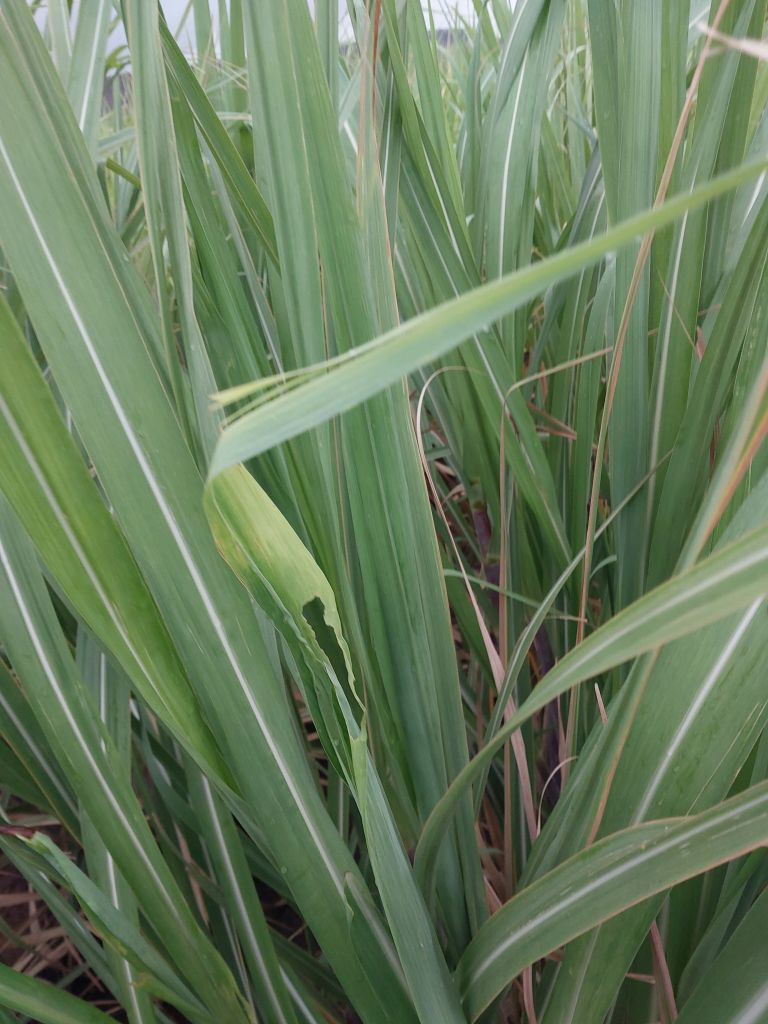
Label: Pokkah Boeng